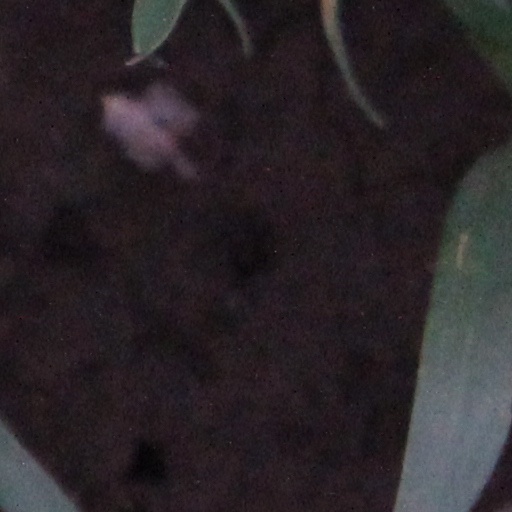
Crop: wheat